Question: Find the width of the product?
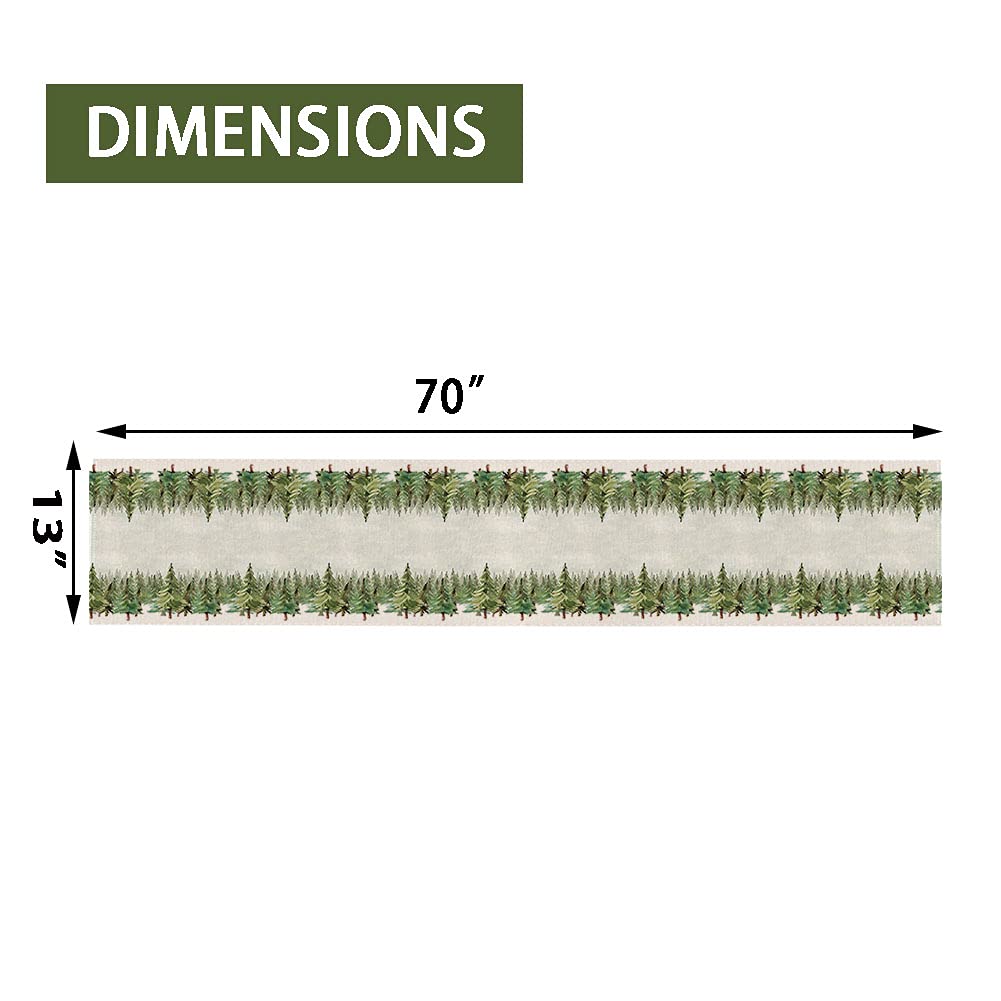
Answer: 70.0 inch